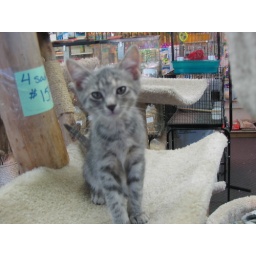
Example of a free-range kitten. Not exactly the best photo of the cat, but the cat tree in the background looks stellar.